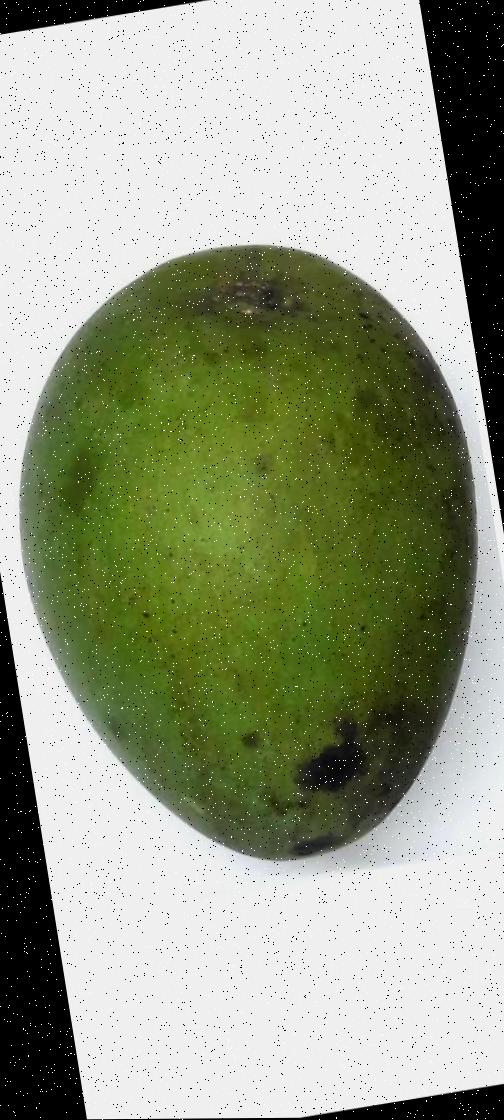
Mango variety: Harivanga